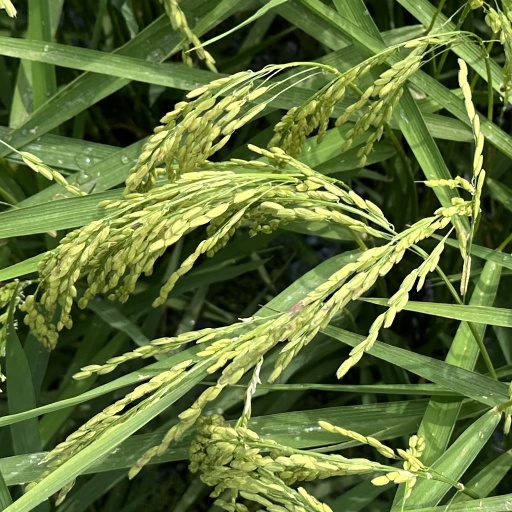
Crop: rice